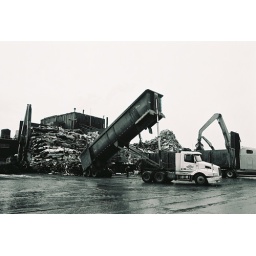
I shot this spot in black and white too... in this case I was able to somewhat capture the process.